Modal testing

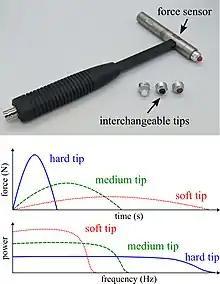
Modal impact hammer with interchangeable tips and accompanying temporal and frequency responses

An ideal impact to a structure is a perfect impulse, of infinitely small duration, which causes a constant amplitude in the frequency domain; this would excite all modes of vibration with equal energy. The impact hammer test is designed to replicate this; however, in reality a hammer strike cannot achieve an infinitely small duration, but has a known contact time. The duration of the contact time directly influences the frequency content of the force, with a larger contact time reducing bandwidth. A load cell is attached to the end of the hammer to record the force. Impact hammer testing is ideal for small, lightweight structures. However, as the size of the structure increases, issues can occur due to a poor signal-to-noise ratio, which is common on large civil engineering structures.